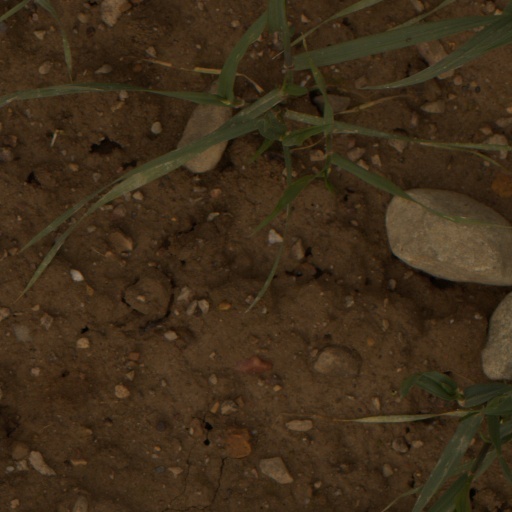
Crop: wheat